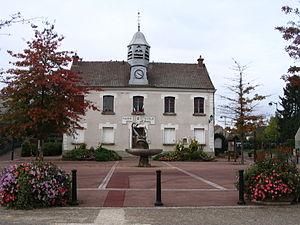
La mairie de Bailly-Romainvilliers, Seine-et-Marne, France.
Val d'Europe est le nom du secteur IV, aussi appelé « secteur Est », de la ville nouvelle de Marne-la-Vallée, à 35 kilomètres à l'Est de Paris. C'est l'un des principaux centres urbains et d'affaires de l'Est de l'Île-de-France et l'un des principaux pôles touristiques d'Europe. Bordé par la Marne au nord, Val d'Europe est desservi par l'autoroute A4 au sud ainsi que par la ligne A du RER d'Île-de-France et par la ligne à grande vitesse Interconnexion Est du TGV.
Bailly-Romainvilliers est une commune française située dans le département de Seine-et-Marne en région Île-de-France. La commune fait partie du secteur IV de la ville nouvelle de Marne-la-Vallée, appelé Val d'Europe.